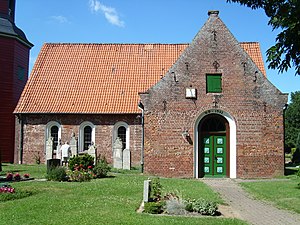
Wewelsfleth / Historie
Trinitatiskirken i Wewelsfleth.
Wewelsfleth er en by og en kommune i det nordlige Tyskland, beliggende i Amt Wilstermarsch i den sydvestlige del af Kreis Steinburg. Kreis Steinburg ligger i den sydvestlige del af delstaten Slesvig-Holsten.